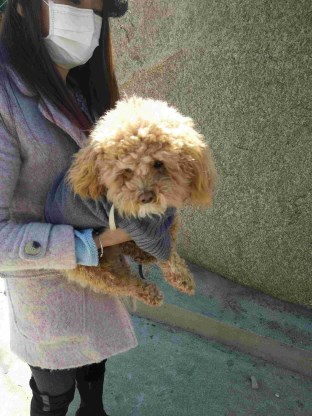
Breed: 7449-n000128-teddy